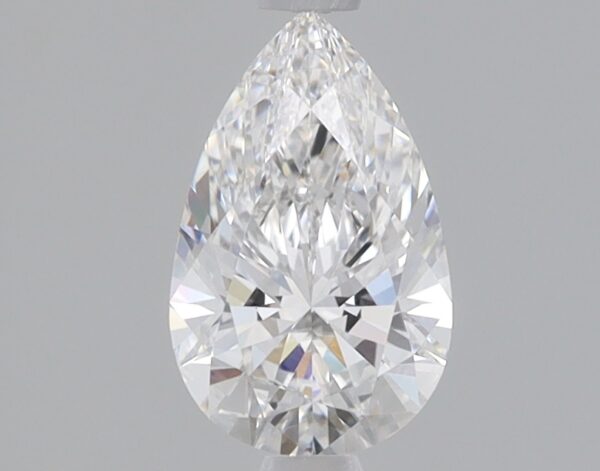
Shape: pear
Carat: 0.81
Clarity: VVS2
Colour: E
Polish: EX
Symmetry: EX
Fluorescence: NONE
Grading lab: IGI
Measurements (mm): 8.36 x 5.23 x 3.23